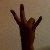
The image shows a hand gesture representing the number 7 in Indian Sign Language.